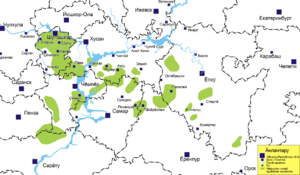
Les Tchouvaches sont un peuple turcophone, originaire d'une région allant de la Volga à la Sibérie. Aujourd'hui, ils vivent surtout en Tchouvachie, république autonome au sein de la Fédération russe.